Denny Edge

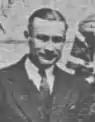
Edge during his time coaching Gonzaga

Dennis Douglas Edge (January 10, 1903 – February 18, 1954) was a Canadian player and coach of ice hockey. He served as head coach of the college ice hockey team at Gonzaga University prior to World War II.